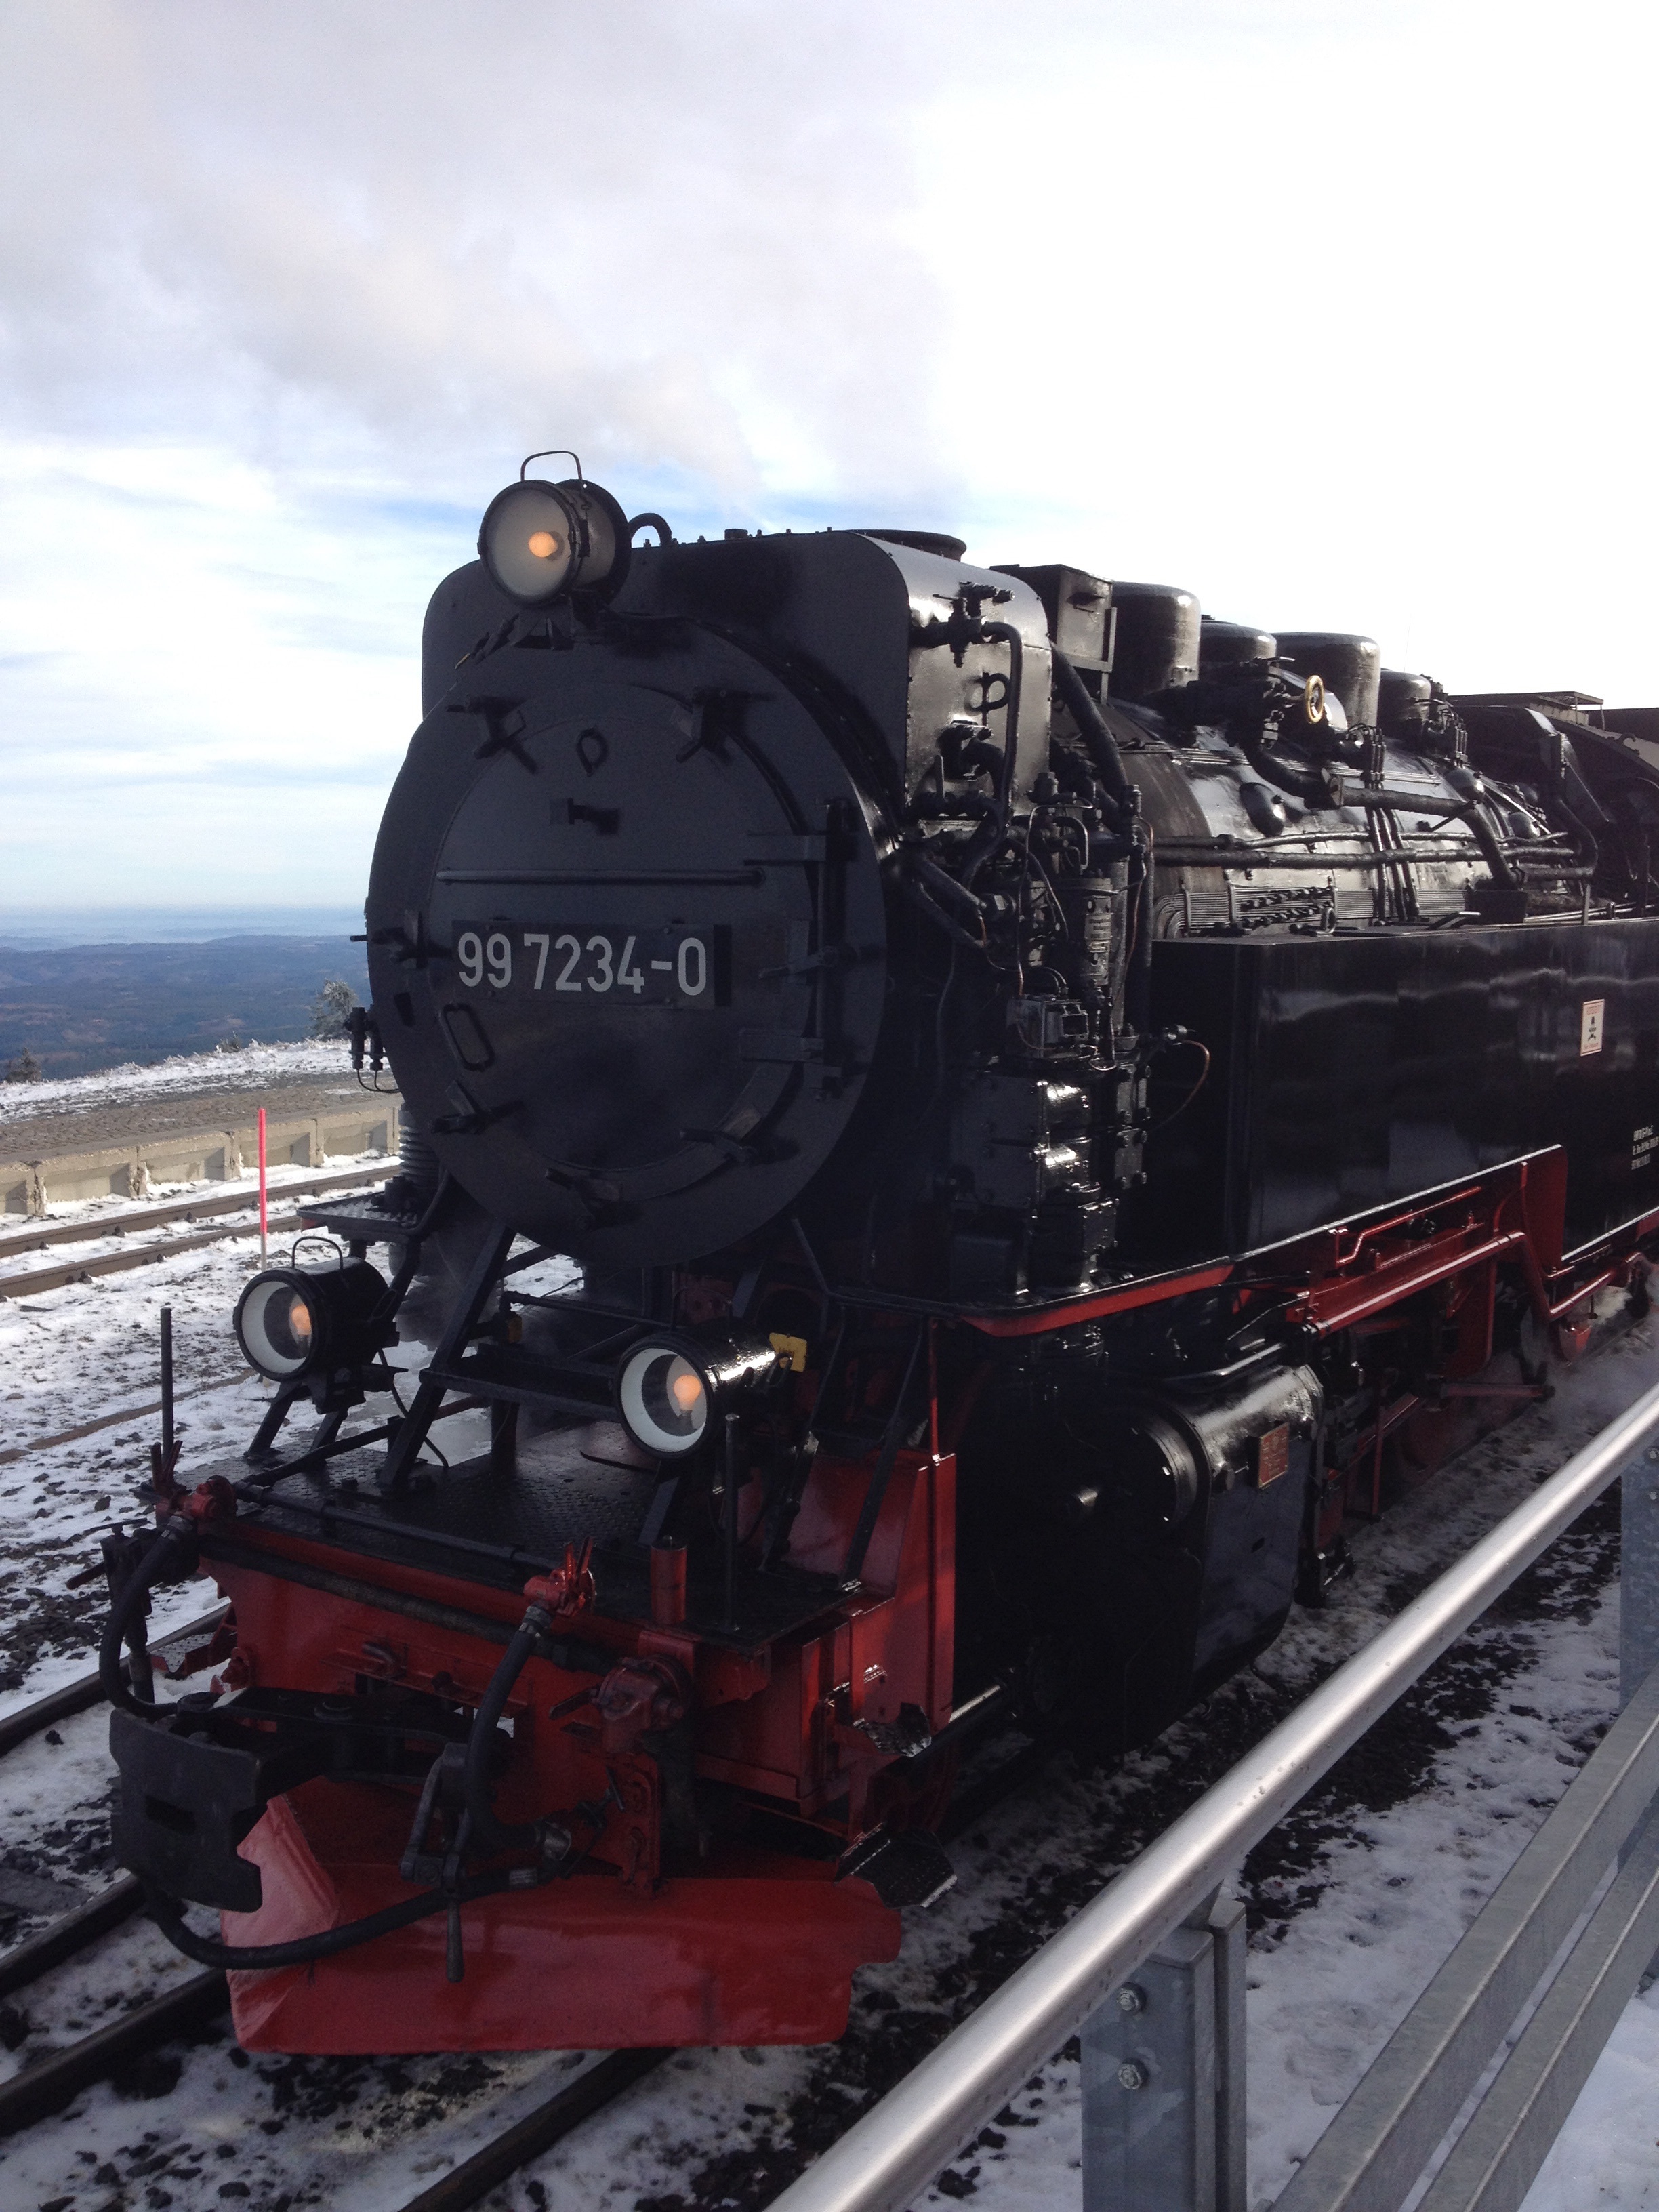
track, railway, train, transport, vehicle, locomotive, loco, historically, rail transport, steam locomotive, rolling stock